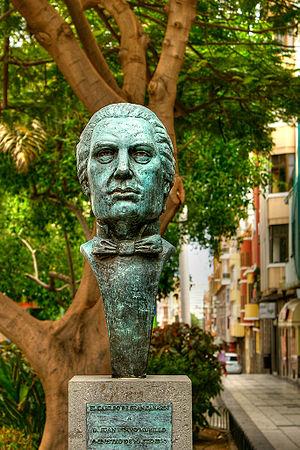
Juan Bravo Murillo, né le 24 juin 1803 à Fregenal de la Sierra et mort le 11 février 1873 à Madrid, est un homme d'État, juriste et économiste espagnol, président du conseil des ministres durant le règne d'Isabelle II.